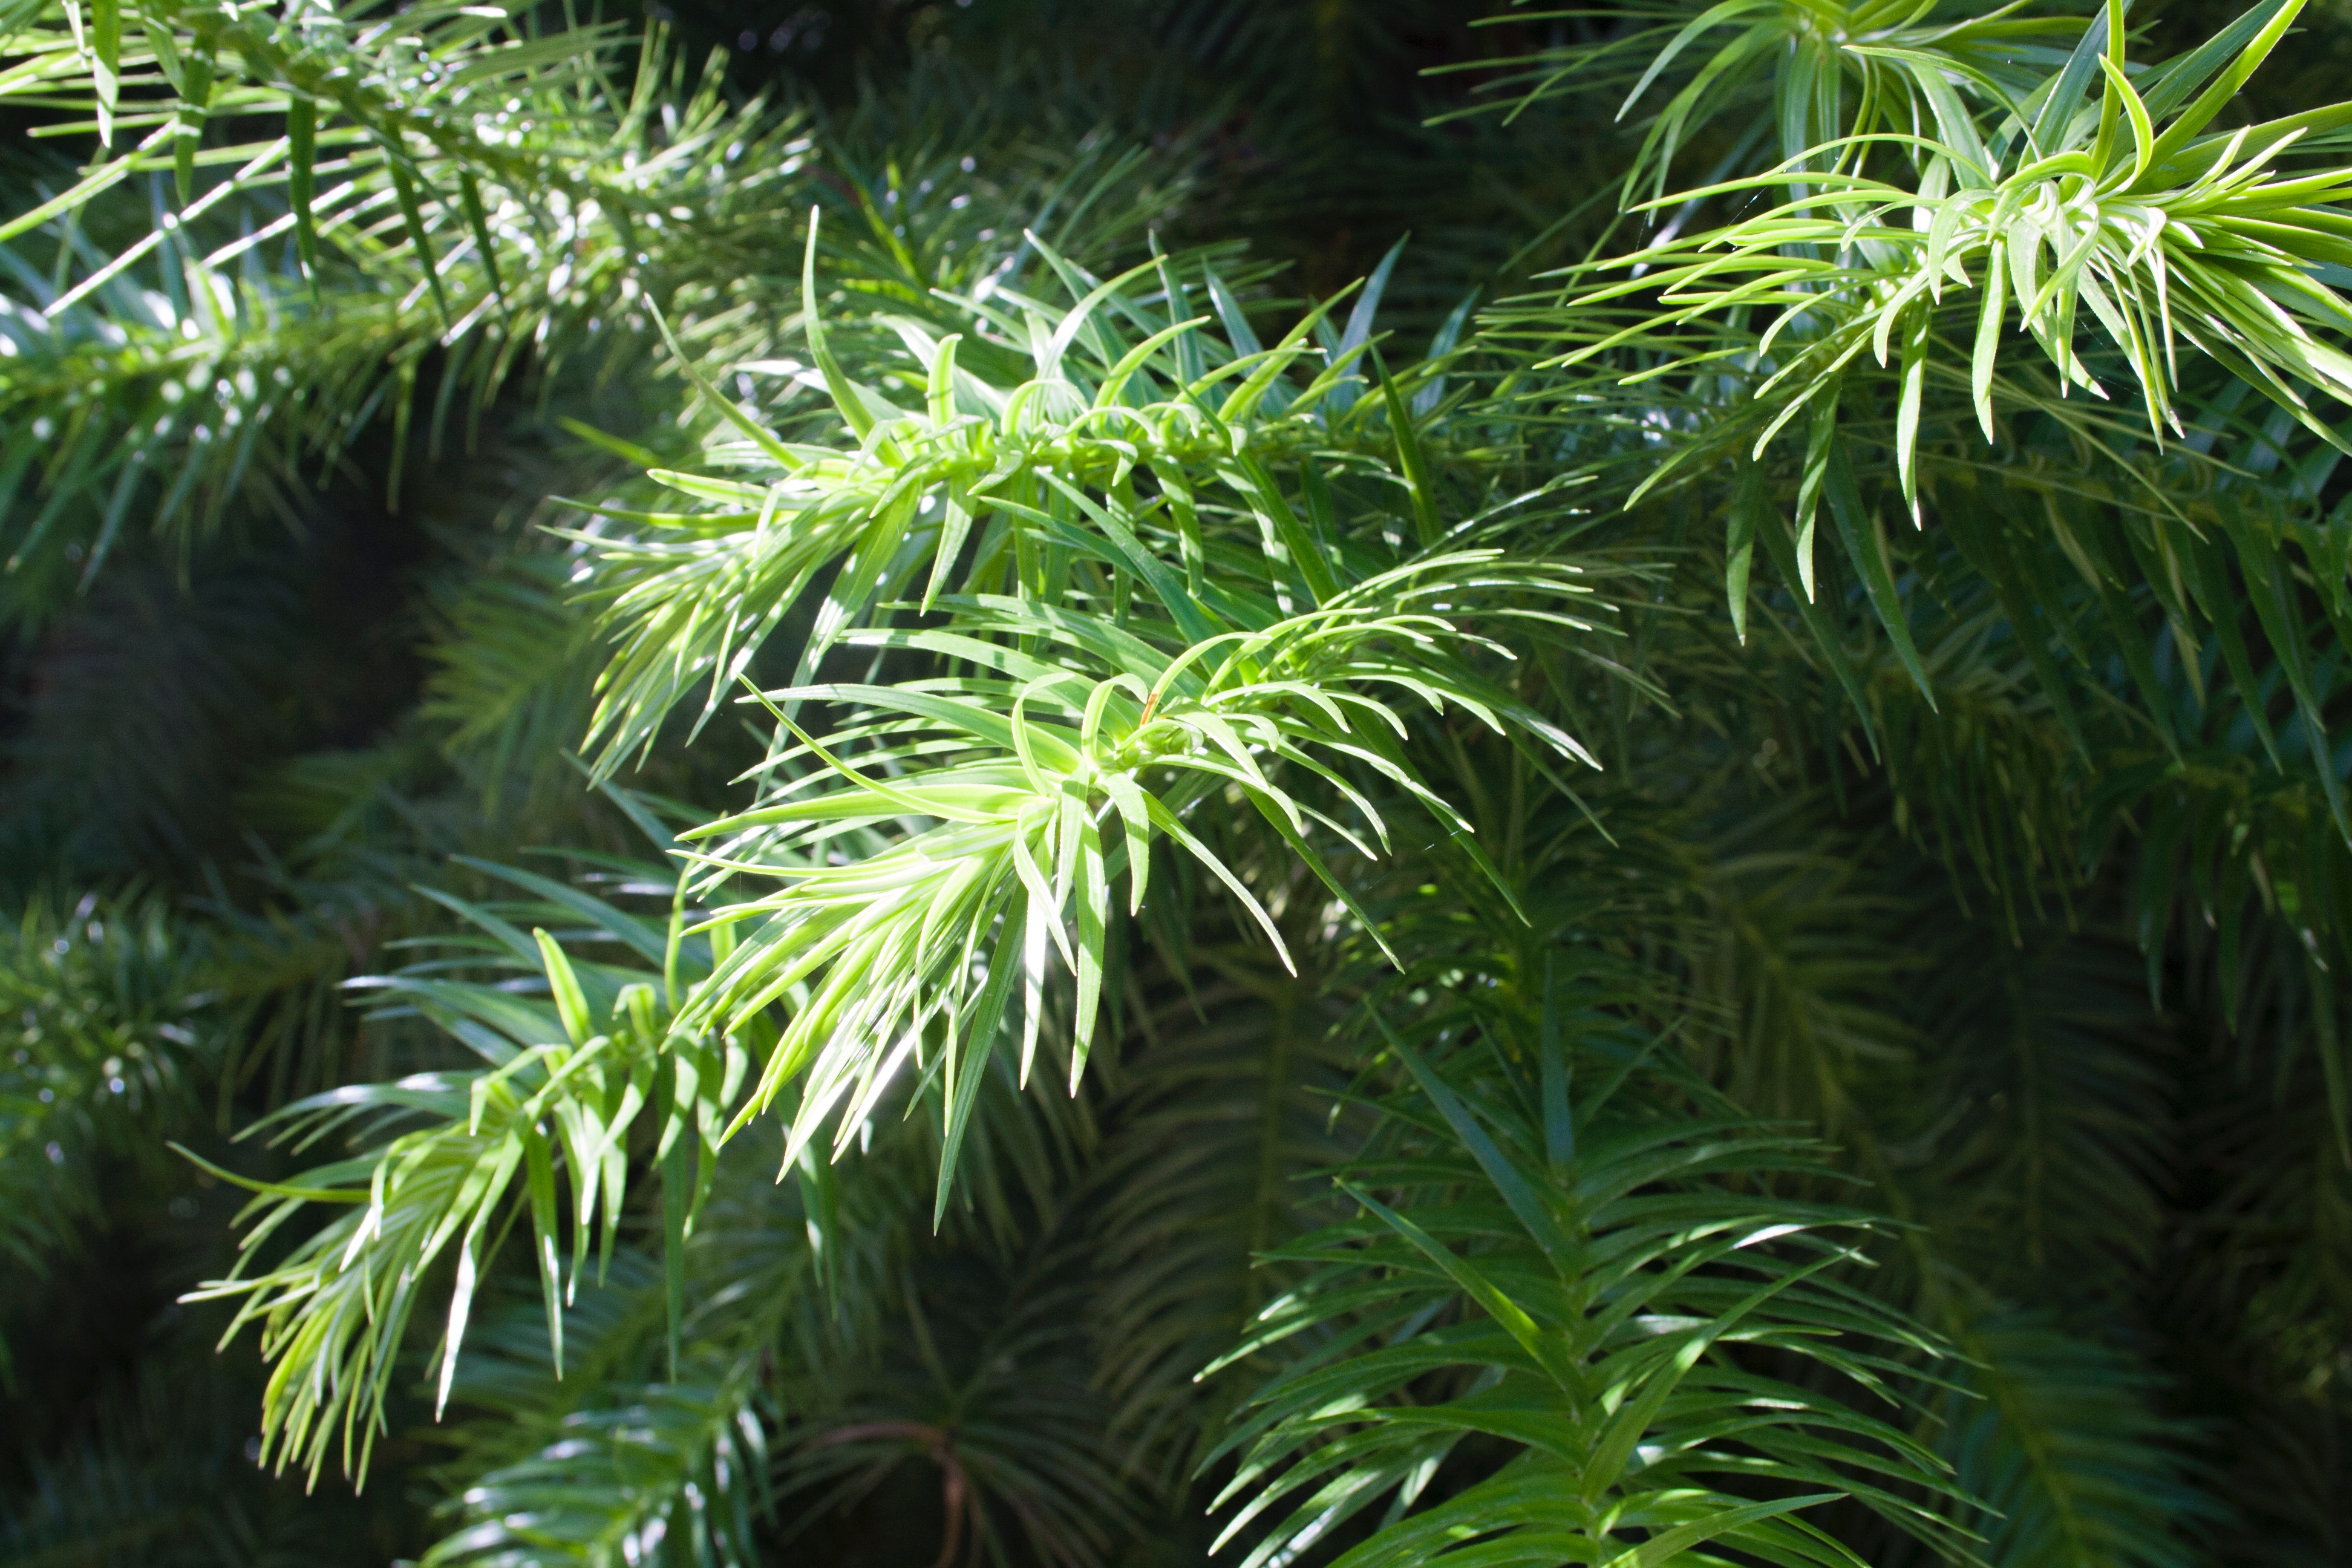
tree, branch, plant, leaf, flower, green, jungle, evergreen, botany, fir, conifer, spruce, vegetation, rainforest, flowering plant, woody plant, land plant, arecales, palm family